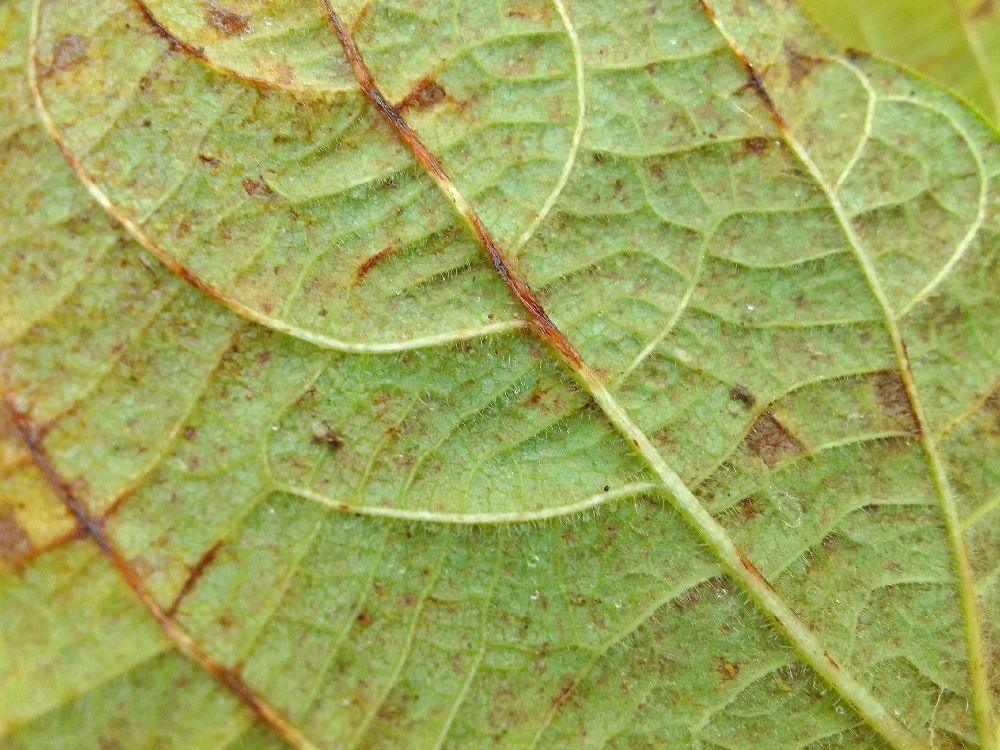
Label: anthracnose